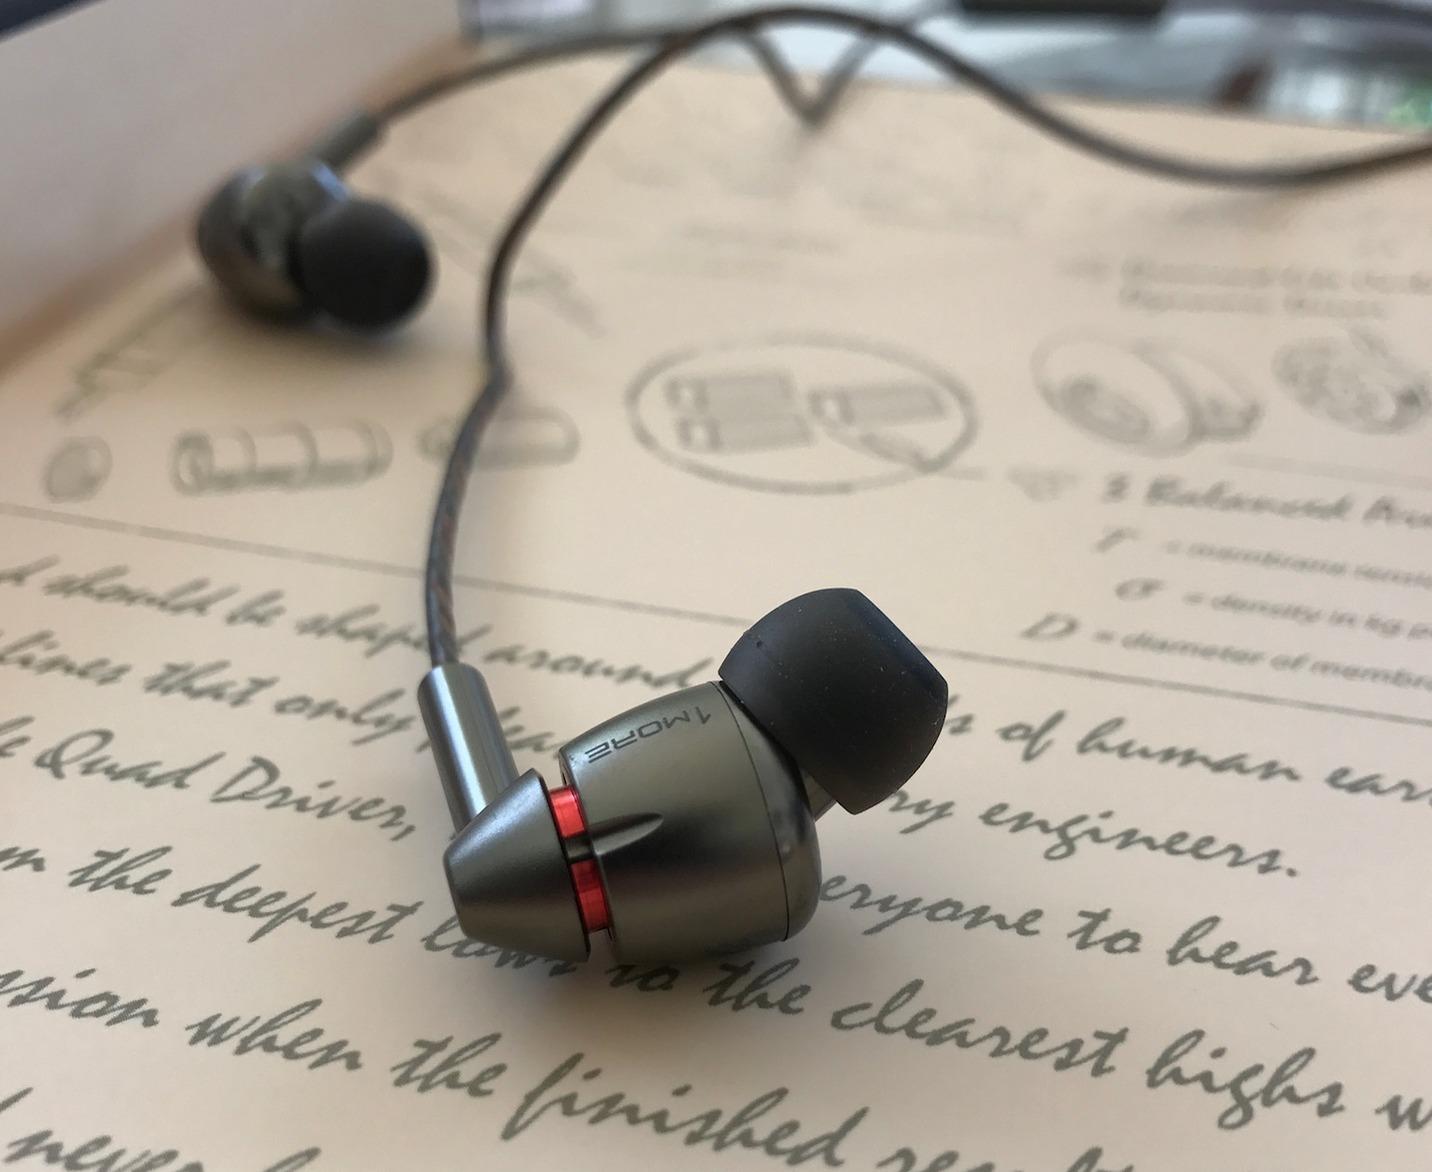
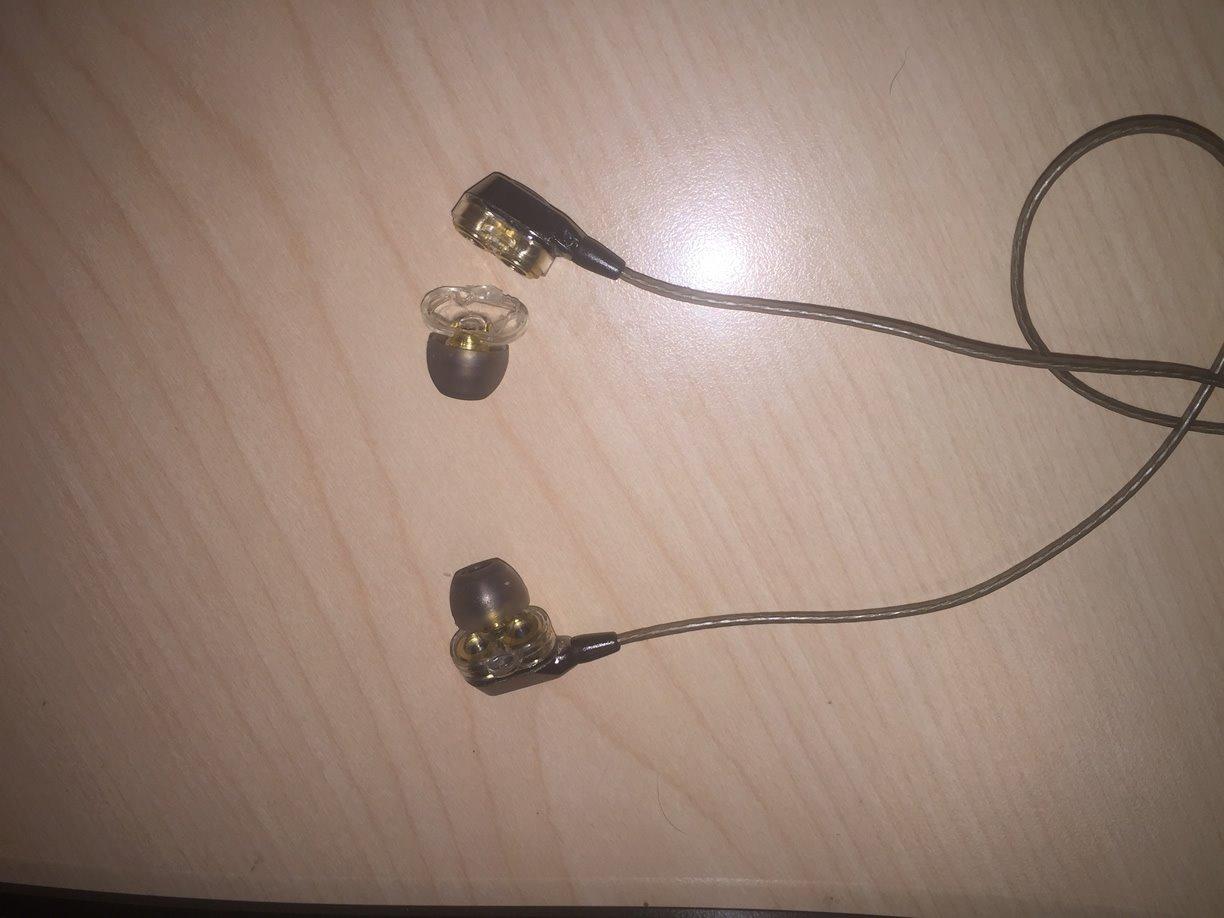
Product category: headphones
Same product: no